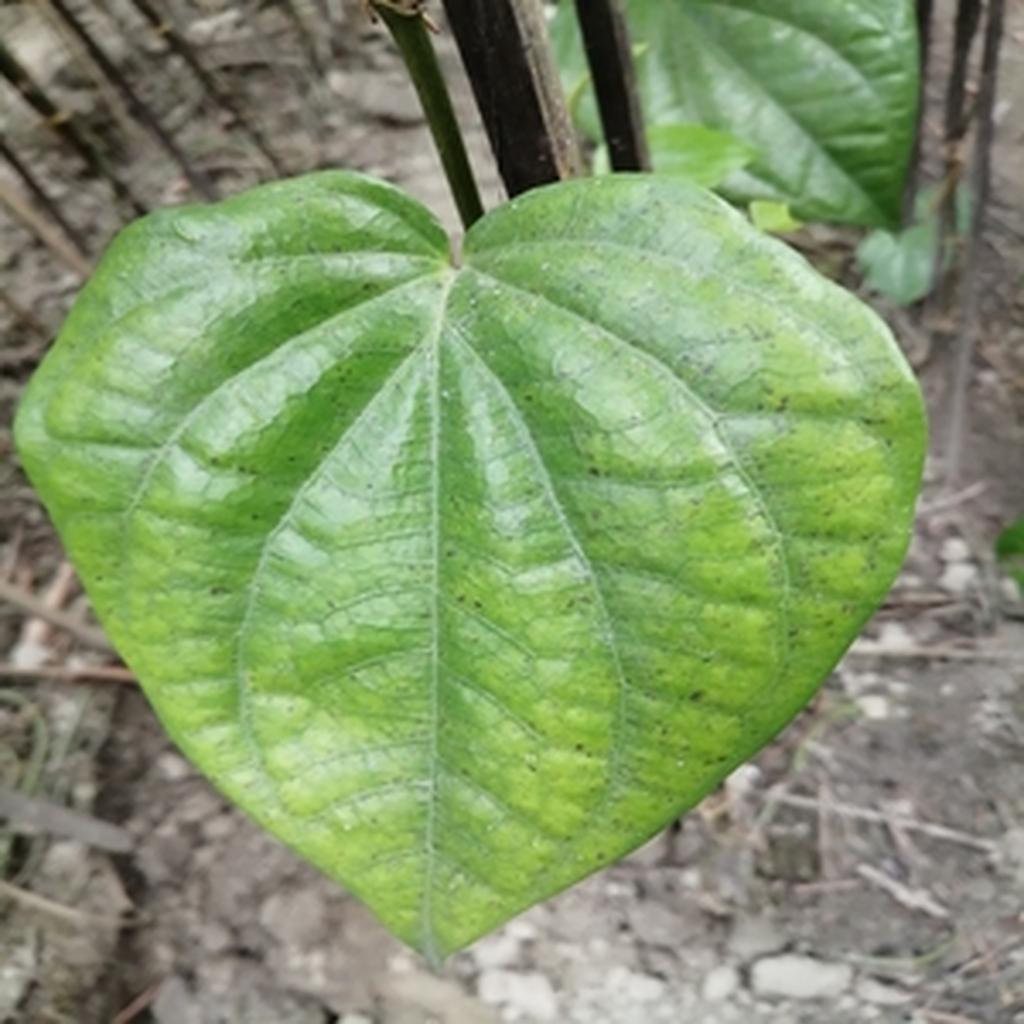
Label: Leaf_Spot